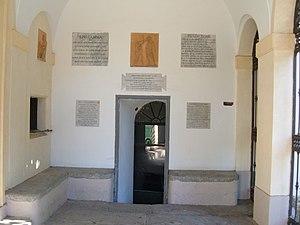
L'église Santi Isidoro e Eurosia est un lieu de culte catholique de Rome, dans le quartier de Garbatella, via delle Sette Chiese.